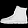
Label: Ankle boot